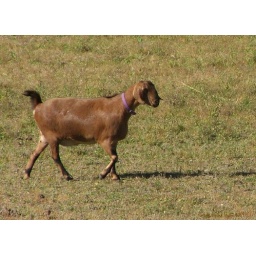
This sweet goat was in a field with a herd of horses.